Laura Farris

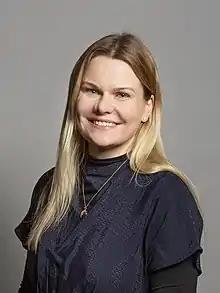
Official portrait, 2019

Laura Rose Farris (née McNair-Wilson; born 13 June 1978) is a British Conservative politician who was the Member of Parliament (MP) for Newbury from 2019 until 2024. Prior to her parliamentary career, she worked as a journalist and later as a barrister. She was Parliamentary Under-Secretary of State for Victims and Safeguarding from November 2023 until July 2024.